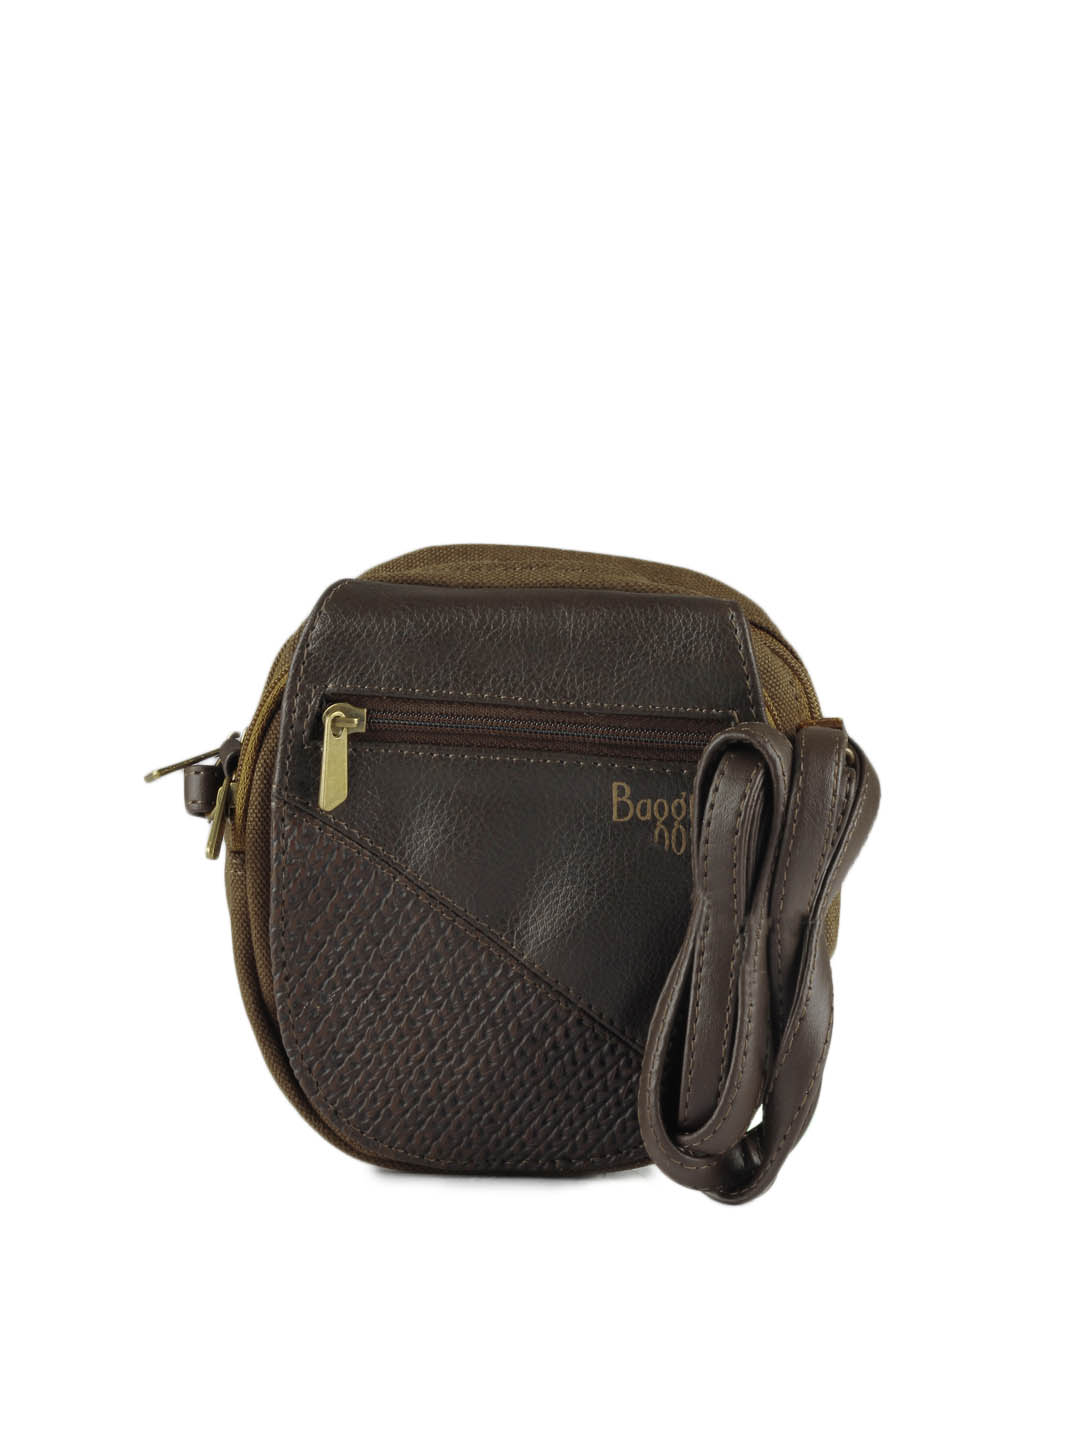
Baggit Women Brown Parinacrush Purse
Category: Accessories / Bags / Clutches
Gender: Women
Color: Brown
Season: Summer 2012
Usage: Casual